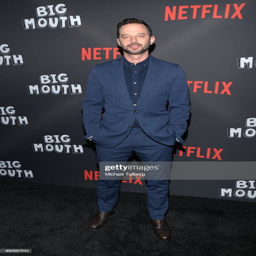
comedian arrives at the premiere .